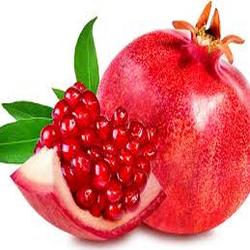
Label: Pomegranate